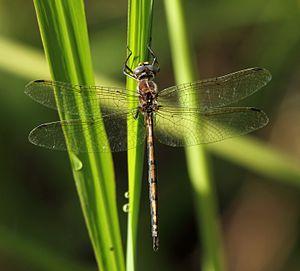
La famille des Synthemistidae ou Synthemistidés fait partie des Anisoptères dans l'ordre des Odonates. Anciennement, cette famille était considérée comme une sous-famille des Corduliidae. Elle contient maintenant 28 genres comprenant 158 espèces.
Syncordulia est un genre d'insectes de la famille des Synthemistidae appartenant au sous-ordre des Anisoptères dans l'ordre des Odonates.